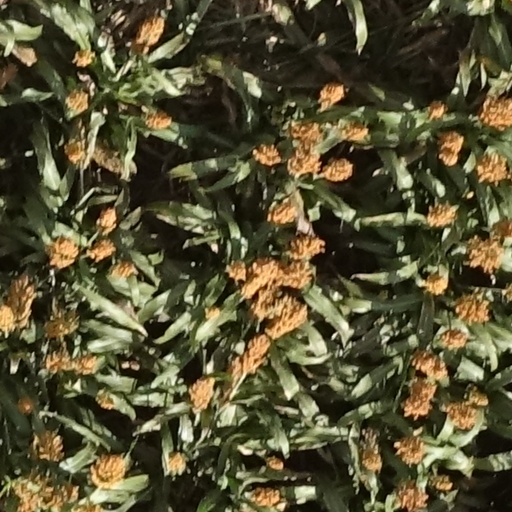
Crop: sorghum